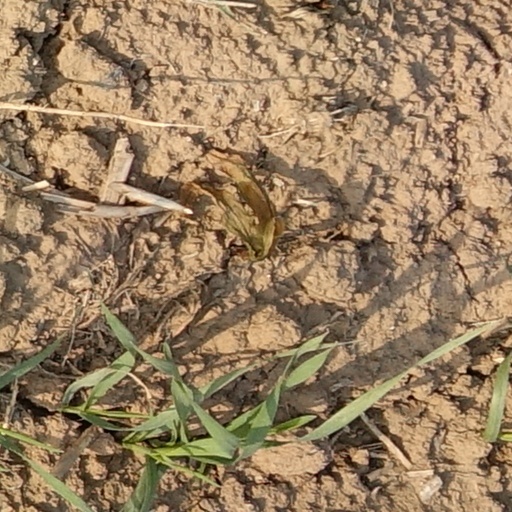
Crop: wheat